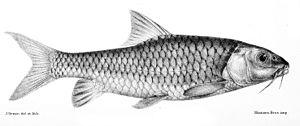
Labeobarbus batesii, ou Barbus batesii, est une espèce de poisson du genre Labeobarbus appartenant à la famille des cyprinidés.